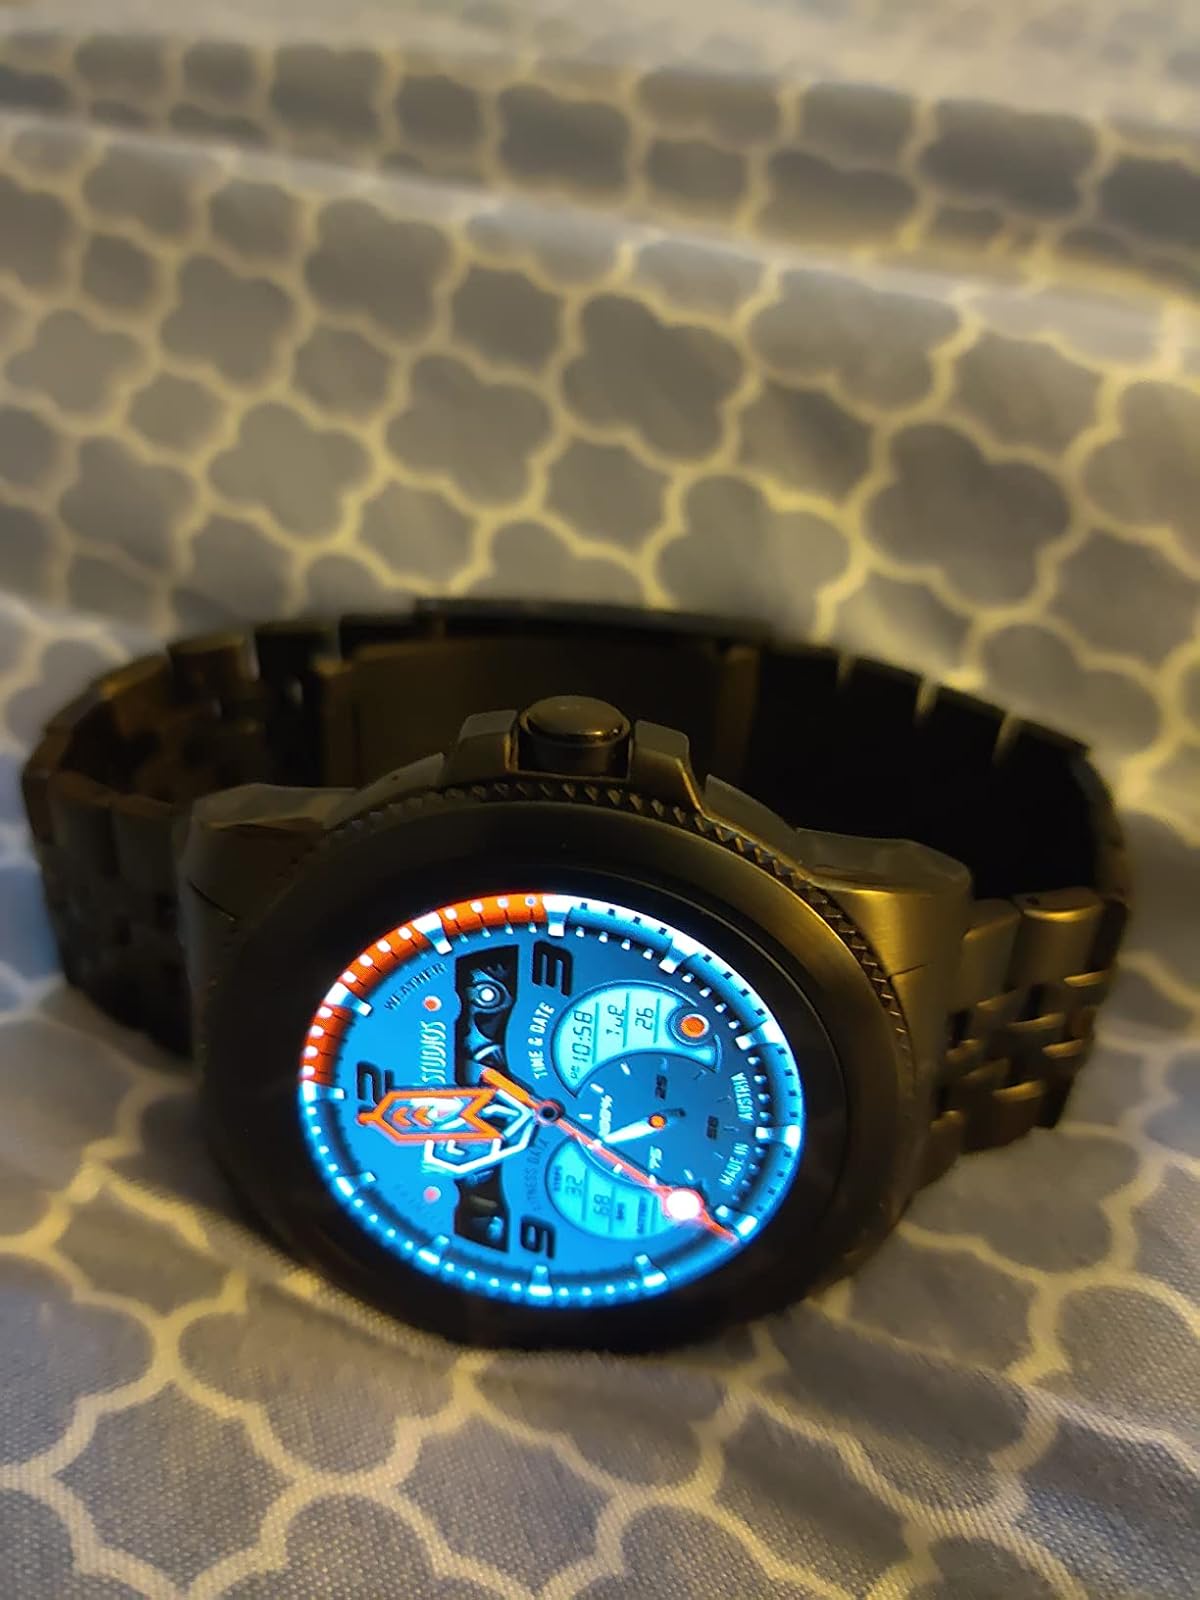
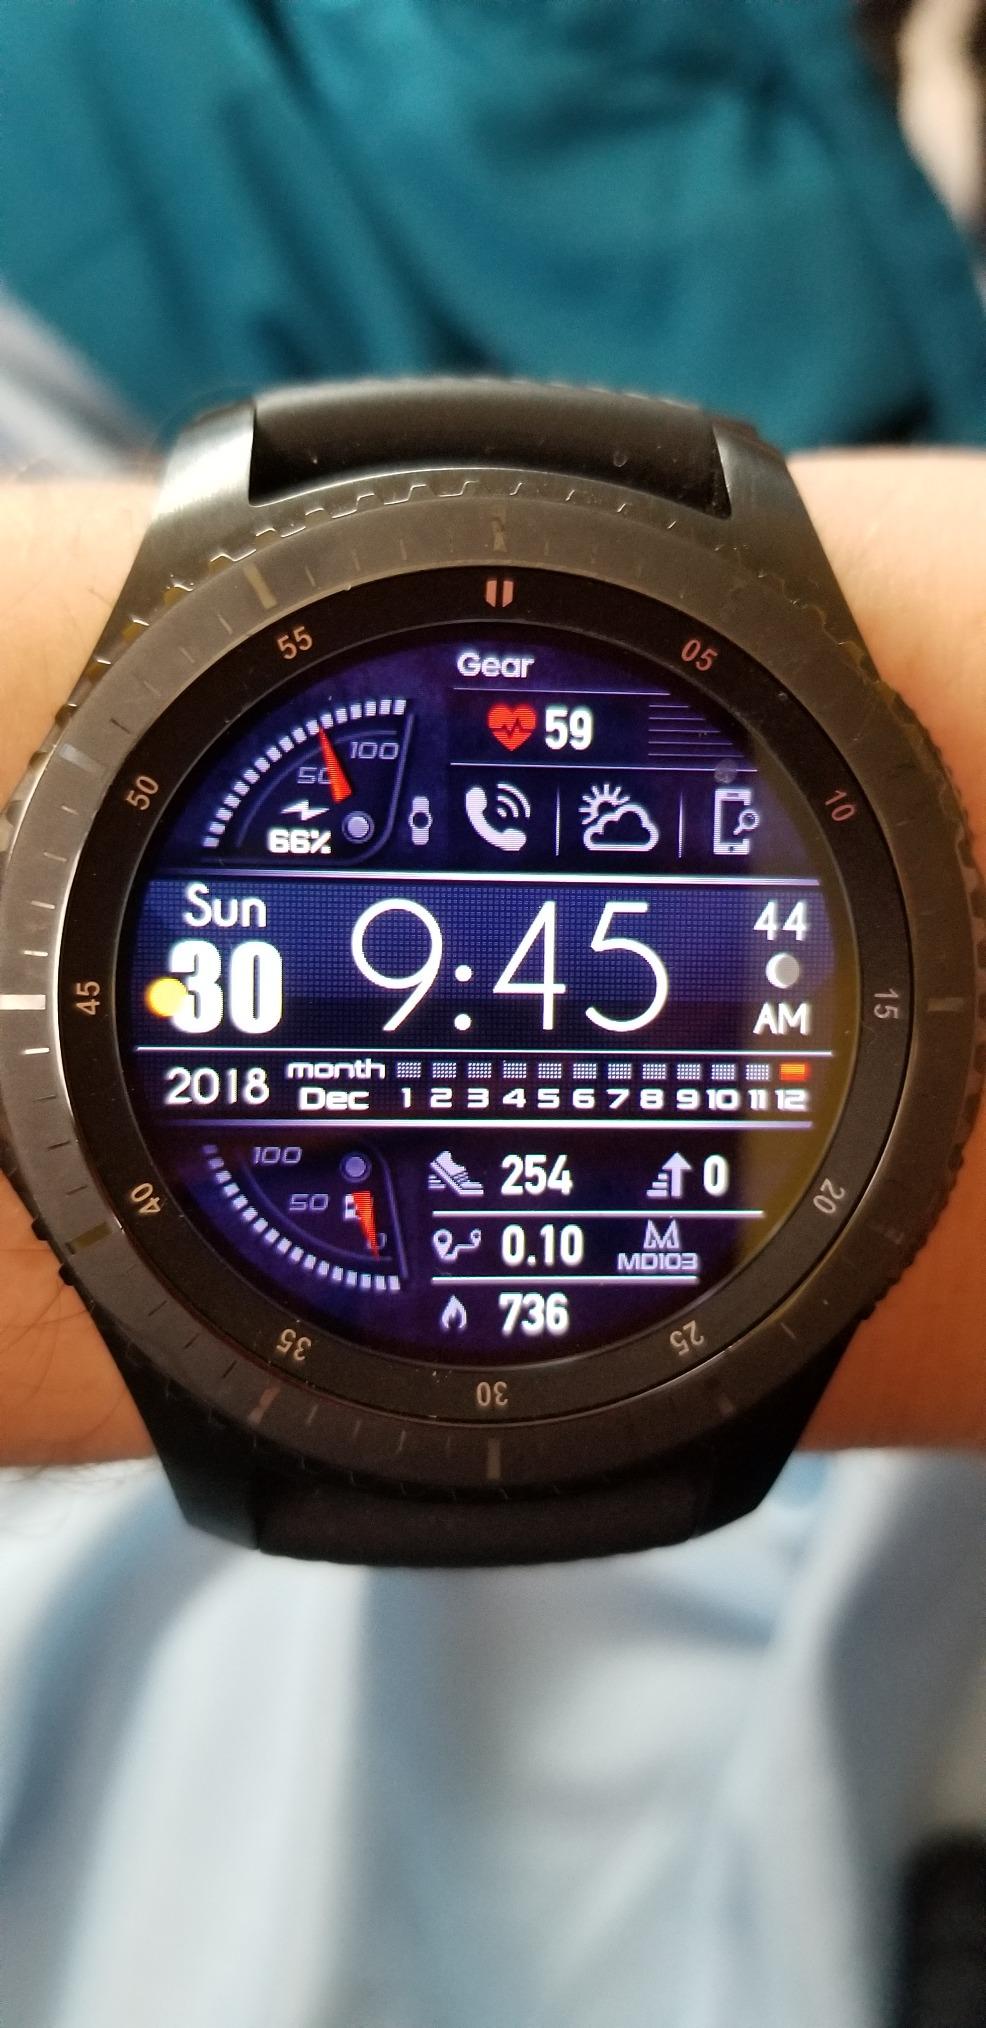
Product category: smartwatch
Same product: no